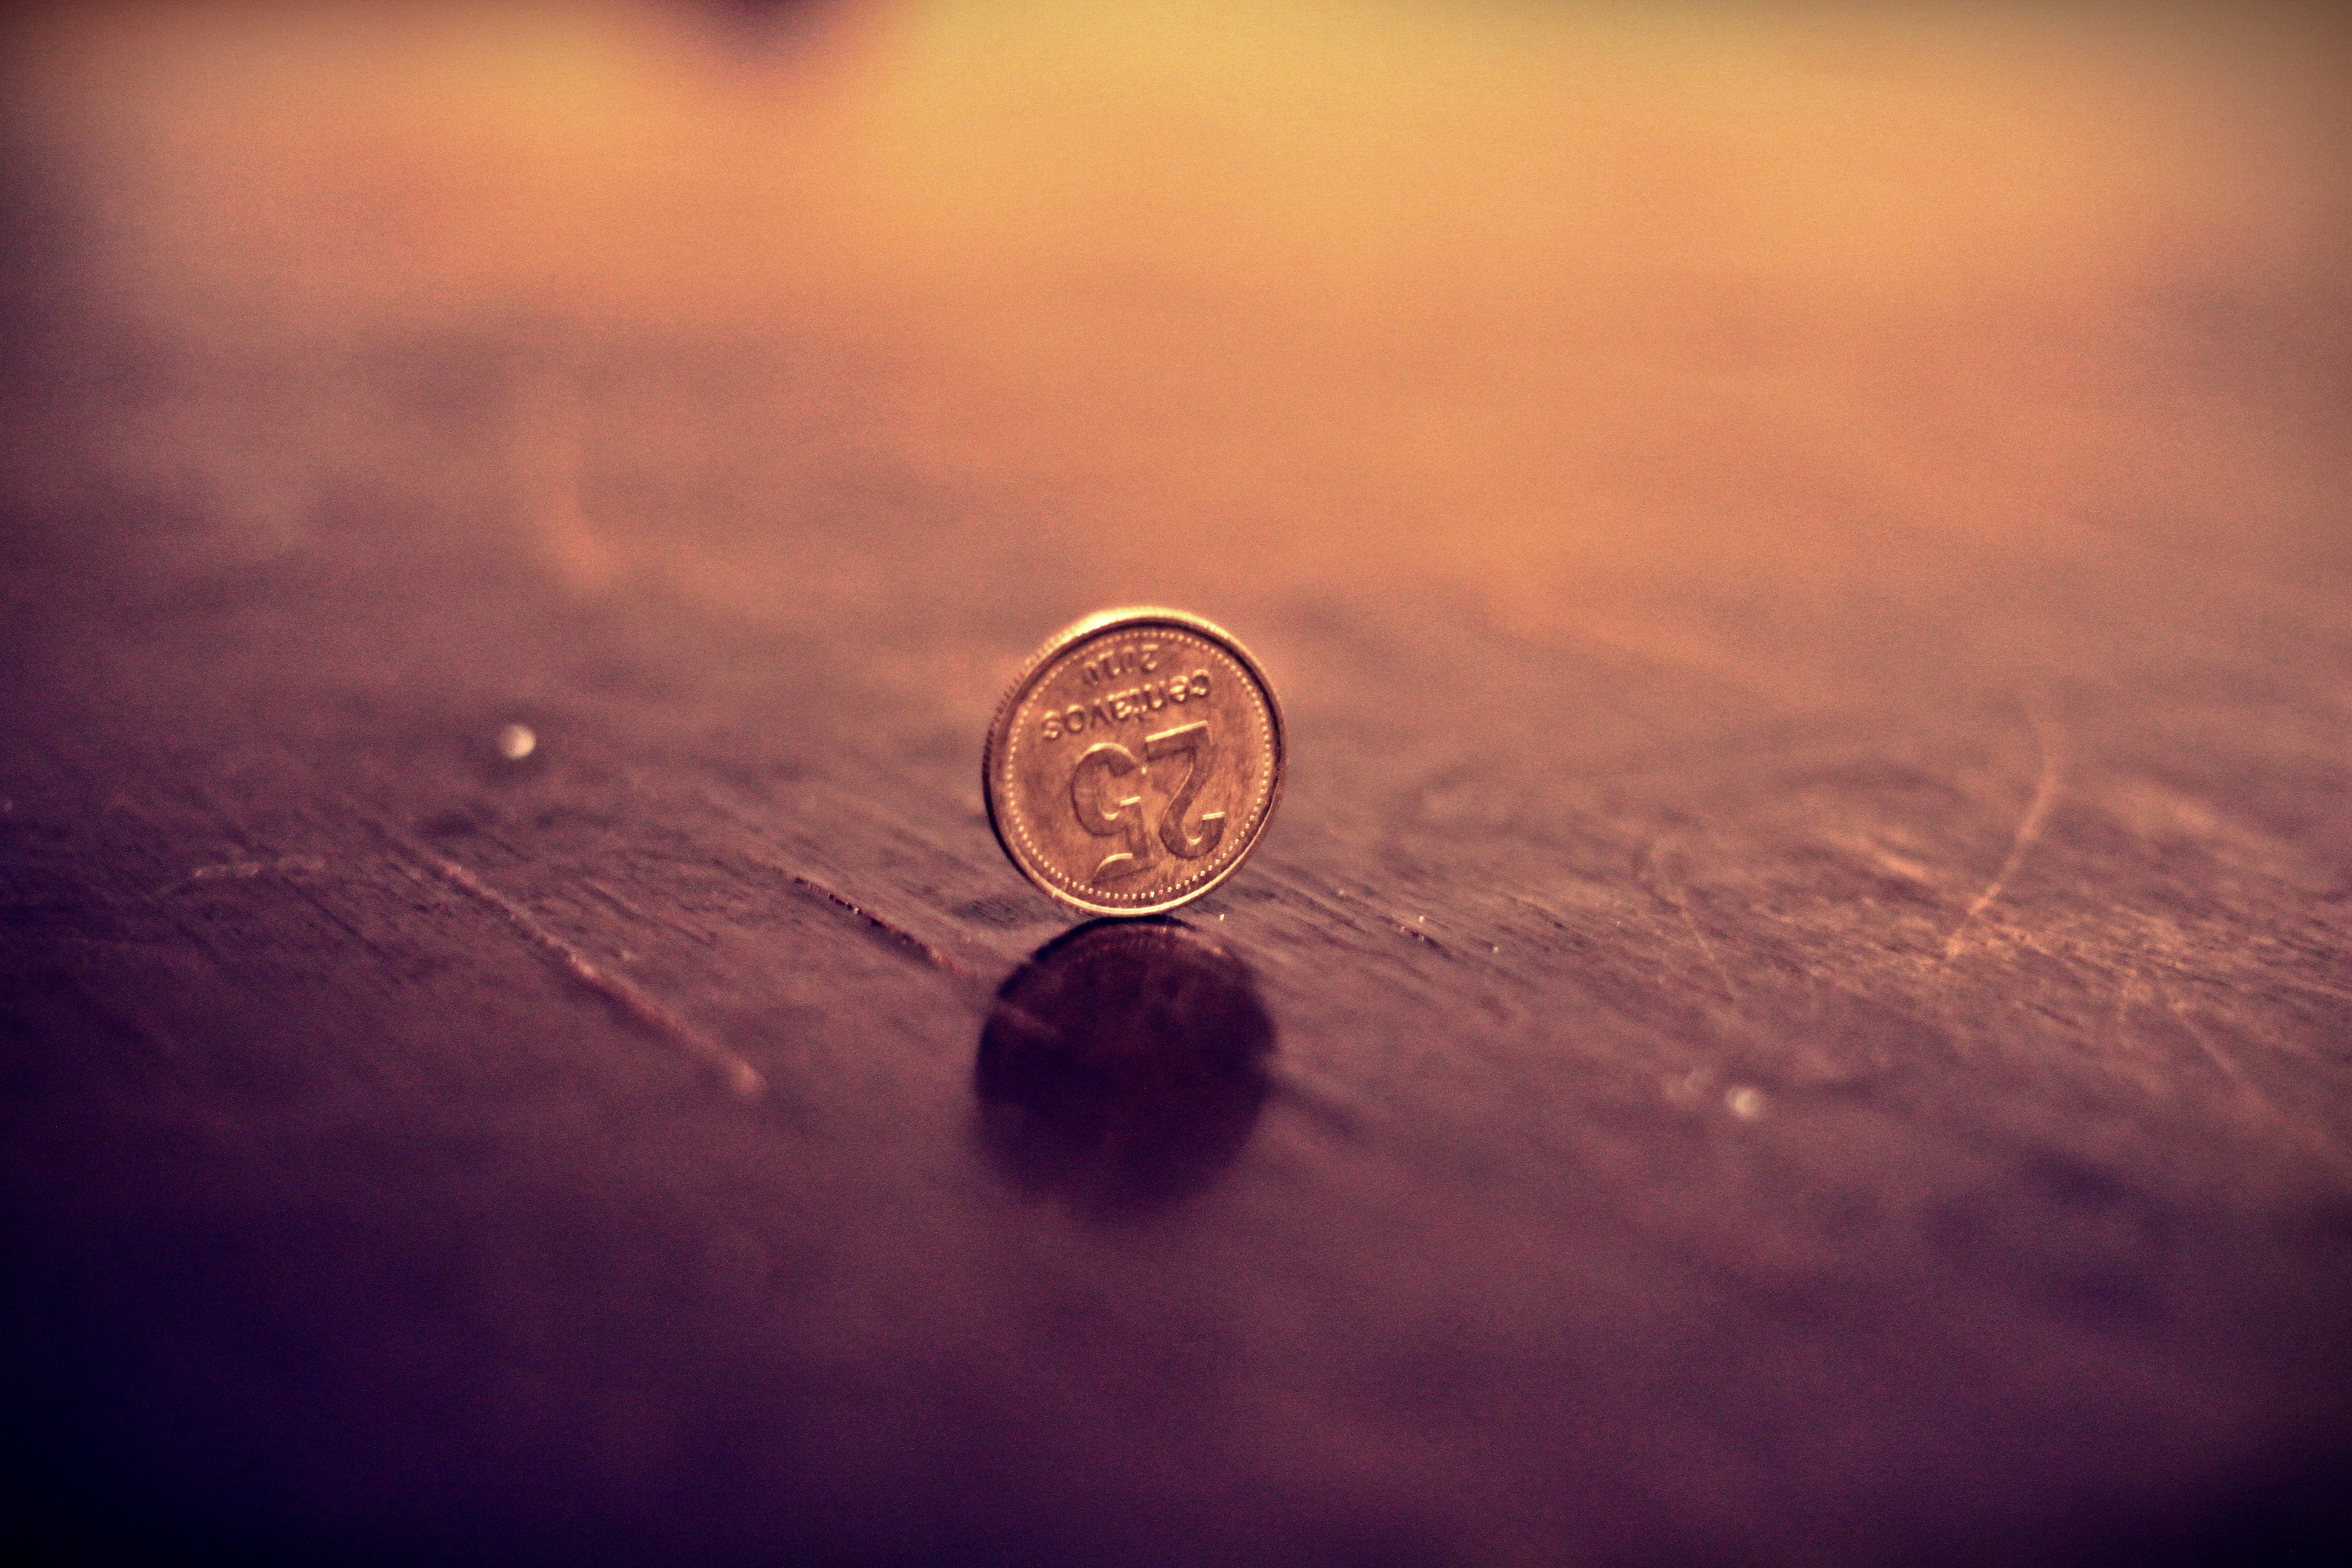
hand, light, cloud, sky, sun, sunset, night, photography, sunlight, morning, atmosphere, reflection, metal, money, darkness, circle, close up, currency, shape, financial, coins, macro photography, penny, astronomical object, atmosphere of earth, computer wallpaper